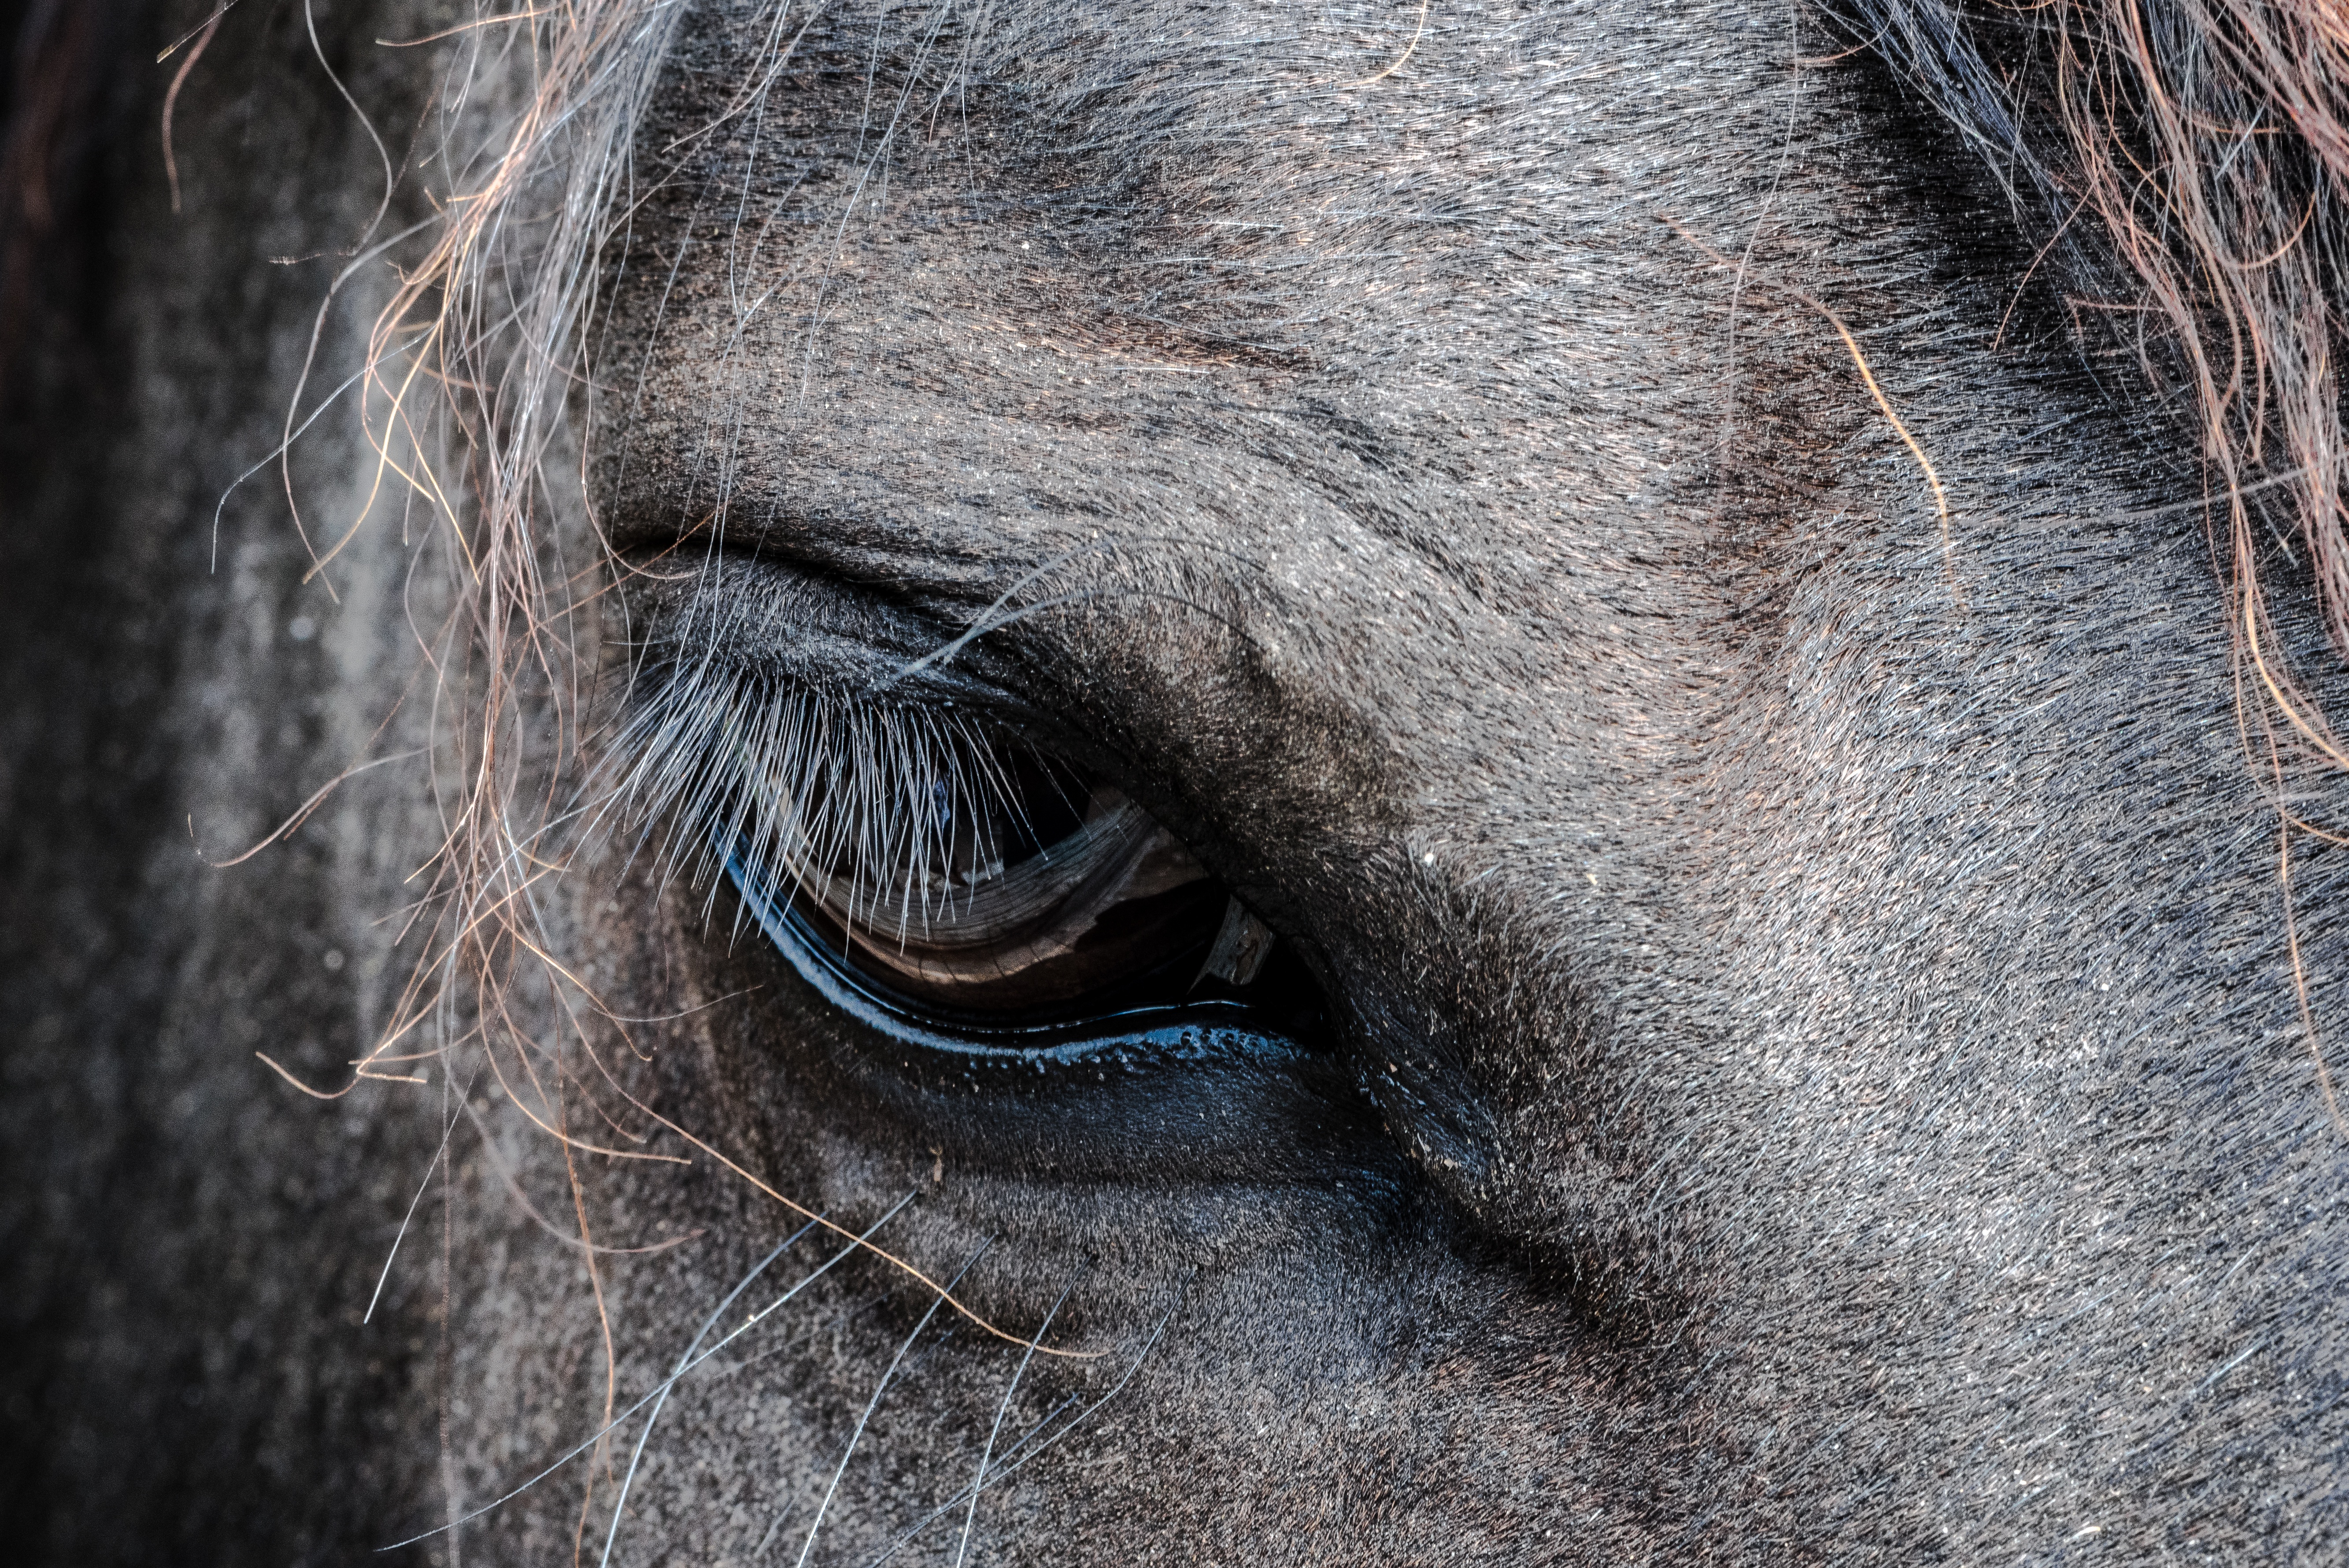
animal, wildlife, macro, horse, mammal, mane, closeup, fauna, close up, human body, nose, snout, eye, head, organ, horse like mammal